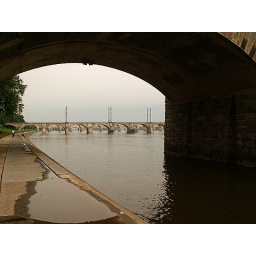
View from under the Market street bridge to the railroad bridge and South bridge.